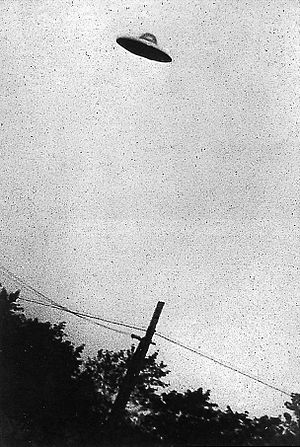
Ufo
Fotografi af en påstået UFO i New Jersey – billedet er taget den 31. juli 1952.
Ordet UFO er en forkortelse af uidentificeret flyvende objekt. Ordet kan bruges i begge grammatiske køn på dansk. En anden benævnelse er Unexplained aerial phenomena, kort UAP.